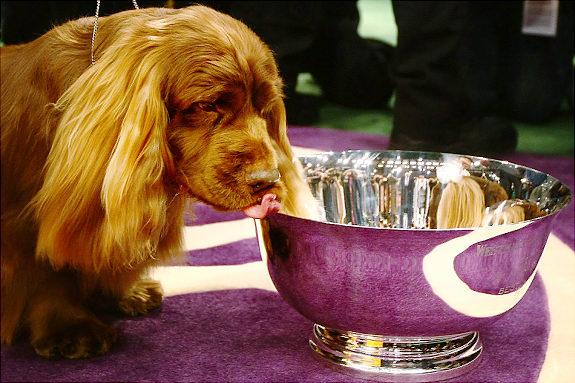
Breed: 217-n000034-Sussex_spaniel